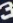
Number: 3